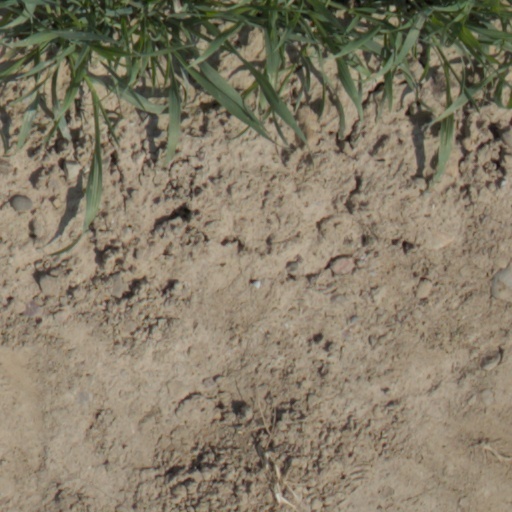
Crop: wheat